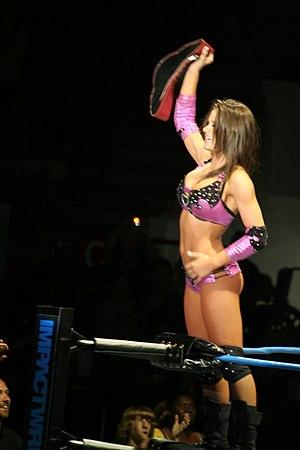
Brooke Adams, plus connue sous le nom de Miss Tessmacher ou Brooke Tessmacher, est une catcheuse et mannequin américaine, ayant travaillé à la World Wrestling Entertainment et actuellement employée à la Total Nonstop Action Wrestling.